Edward Norton

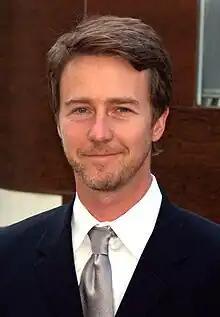
Norton in 2009

Edward Harrison Norton (born August 18, 1969) is an American actor, producer, director, and screenwriter. After graduating from Yale College in 1991 with a degree in history, he worked for a few months in Japan before moving to New York City to pursue an acting career. He gained recognition and critical acclaim for his debut in "Primal Fear" (1996), which earned him a Golden Globe for Best Supporting Actor and an Academy Award nomination in the same category. His role as a redeemed neo-Nazi in "American History X" (1998) earned him an Academy Award nomination for Best Actor. He also starred in the film "Fight Club" (1999), which garnered a cult following.